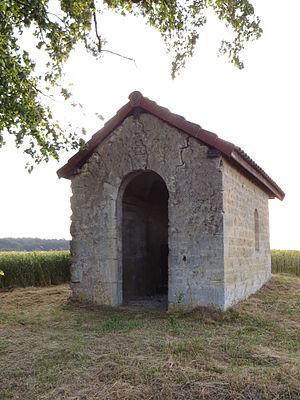
Sassey-sur-Meuse La chapelle Notre-Dame-de-la-Salette
Sassey-sur-Meuse est une commune française située dans le département de la Meuse, en région Grand Est.